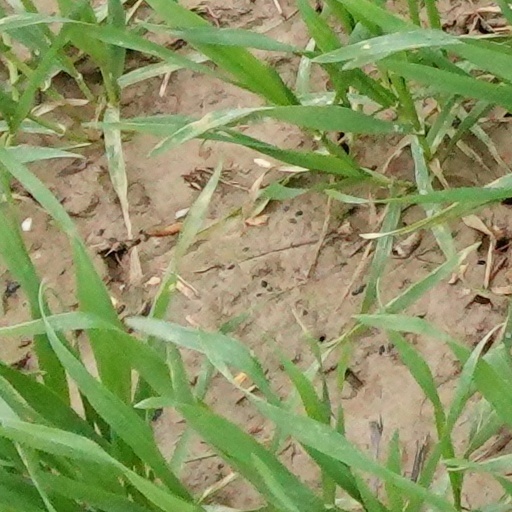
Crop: wheat